Saucony

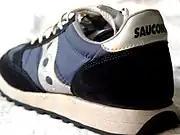
Saucony Jazz trainer

The Saucony Shoe Manufacturing Company's first factory was founded in 1898 at Kutztown, Pennsylvania by businessmen William A. Donmoyer, Thomas S. Levan, Walter C.C. Snyder, and Benjamin F. Reider. The company took its name from Saucony Creek, which flows next to the original factory in Kutztown. In 1910, Russian immigrant Abraham R. Hyde started a shoe company, A.R. Hyde and Sons, in Cambridge, Massachusetts. Over the years, Hyde became known for making athletic footwear including brands such as SpotBilt and PF Flyers. On June 13, 1968, Hyde entered into an agreement to buy Saucony, and the sale was completed on October 24, 1968.